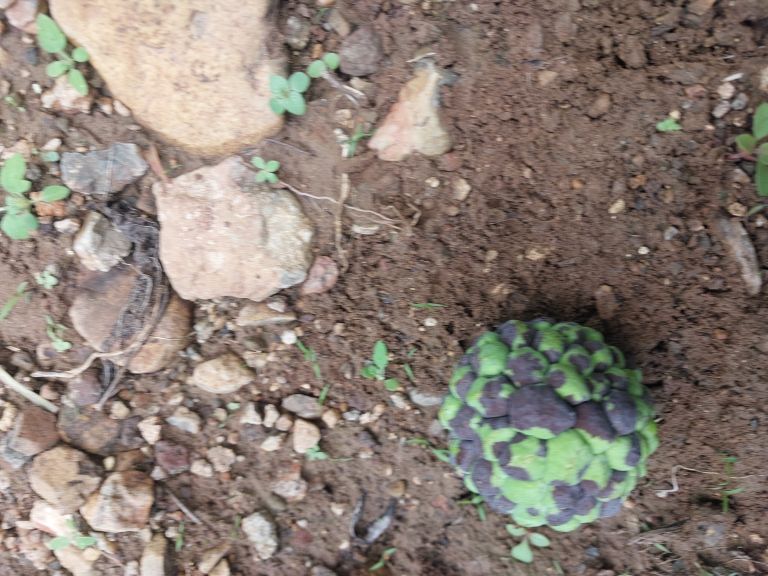
Disease label: Diplodia Rot